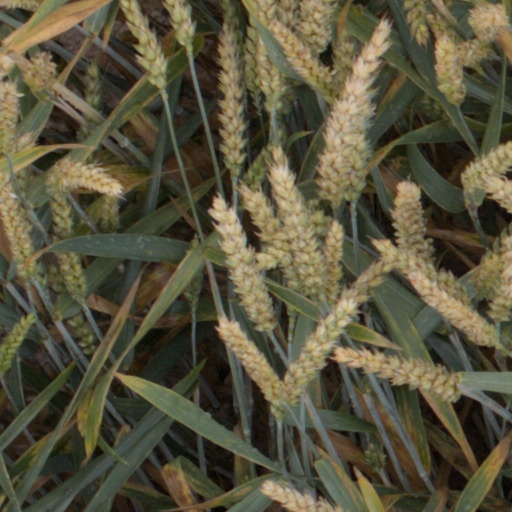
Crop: wheat